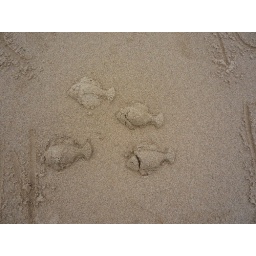
Some sand fish in the sand